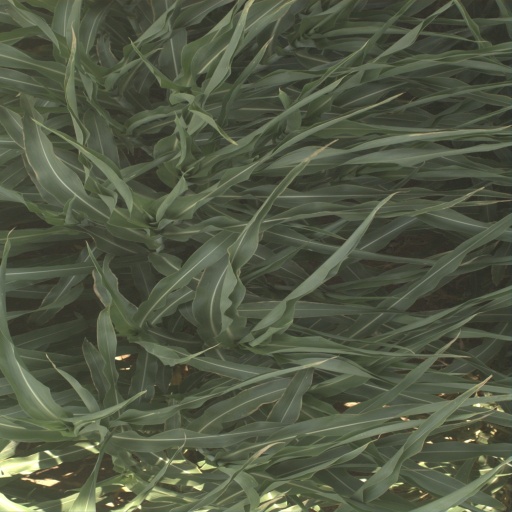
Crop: sorghum